Alfred Hutchinson Dymond

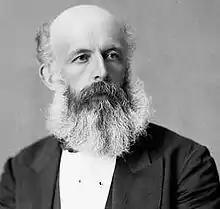
Alfred H. Dymond

Alfred Hutchinson Dymond (August 21, 1827 – May 11, 1903) was a Canadian writer and politician.